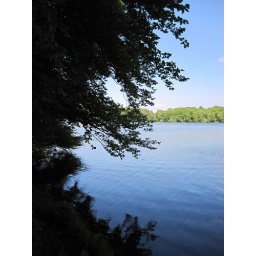
Calm water under a blue sky